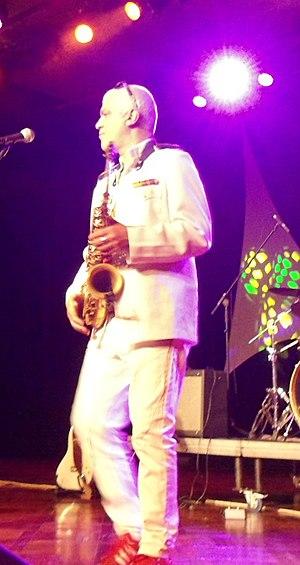
Philippe Sellam, né le 24 octobre 1960 à Alger, est un saxophoniste de jazz et compositeur français.